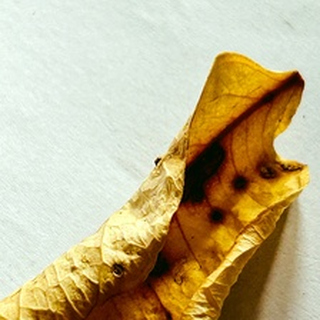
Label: lemon_dry_leaf